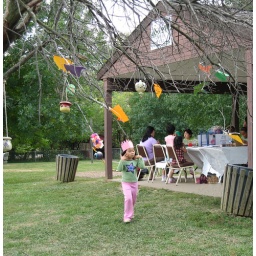
Little girl in front of the children's table at AOO's Regional Arts Celebration